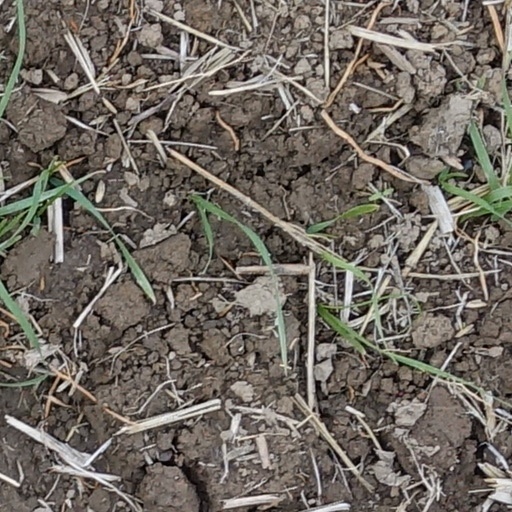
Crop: wheat